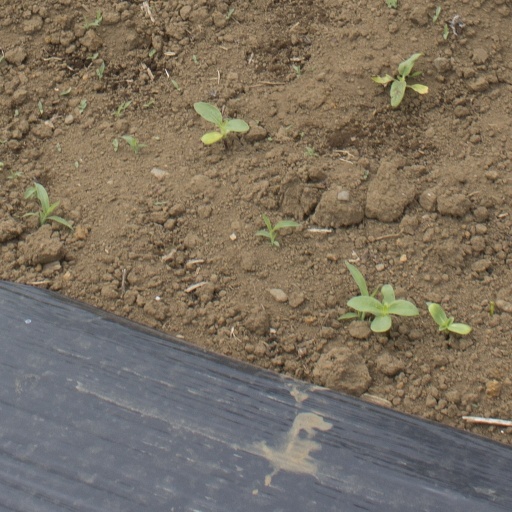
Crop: Jerusalem artichoke